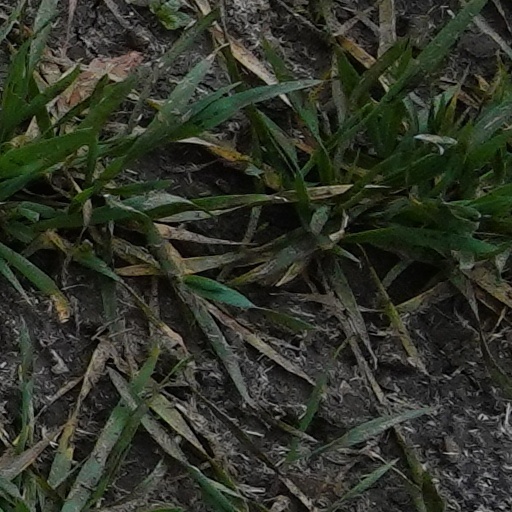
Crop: wheat